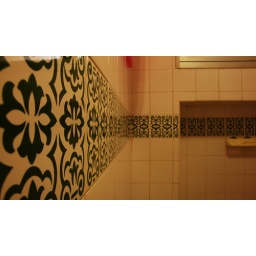
A typical toilet wall design for flats built in the 90's (singapore)